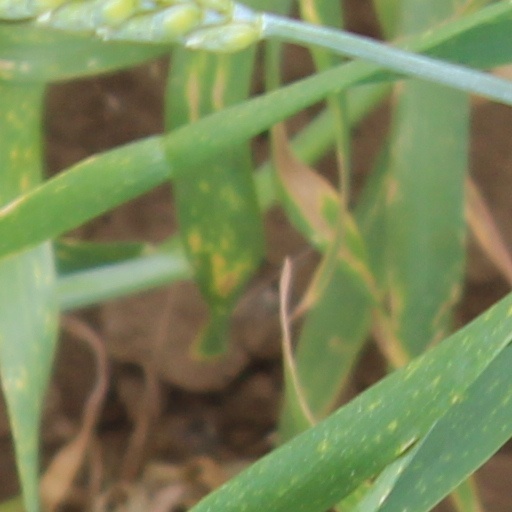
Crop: wheat